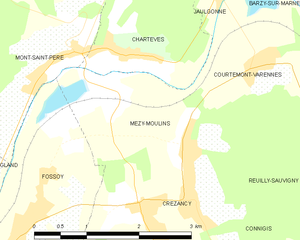
Carte des communes françaises: Mézy-Moulins